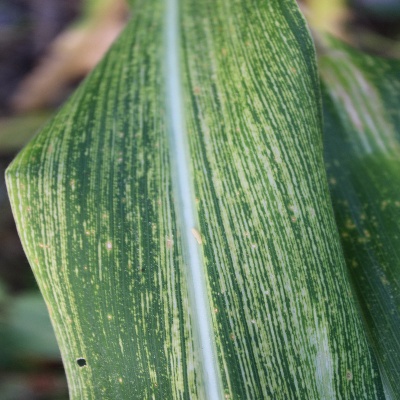
Crop: Maize
Condition: streak virus